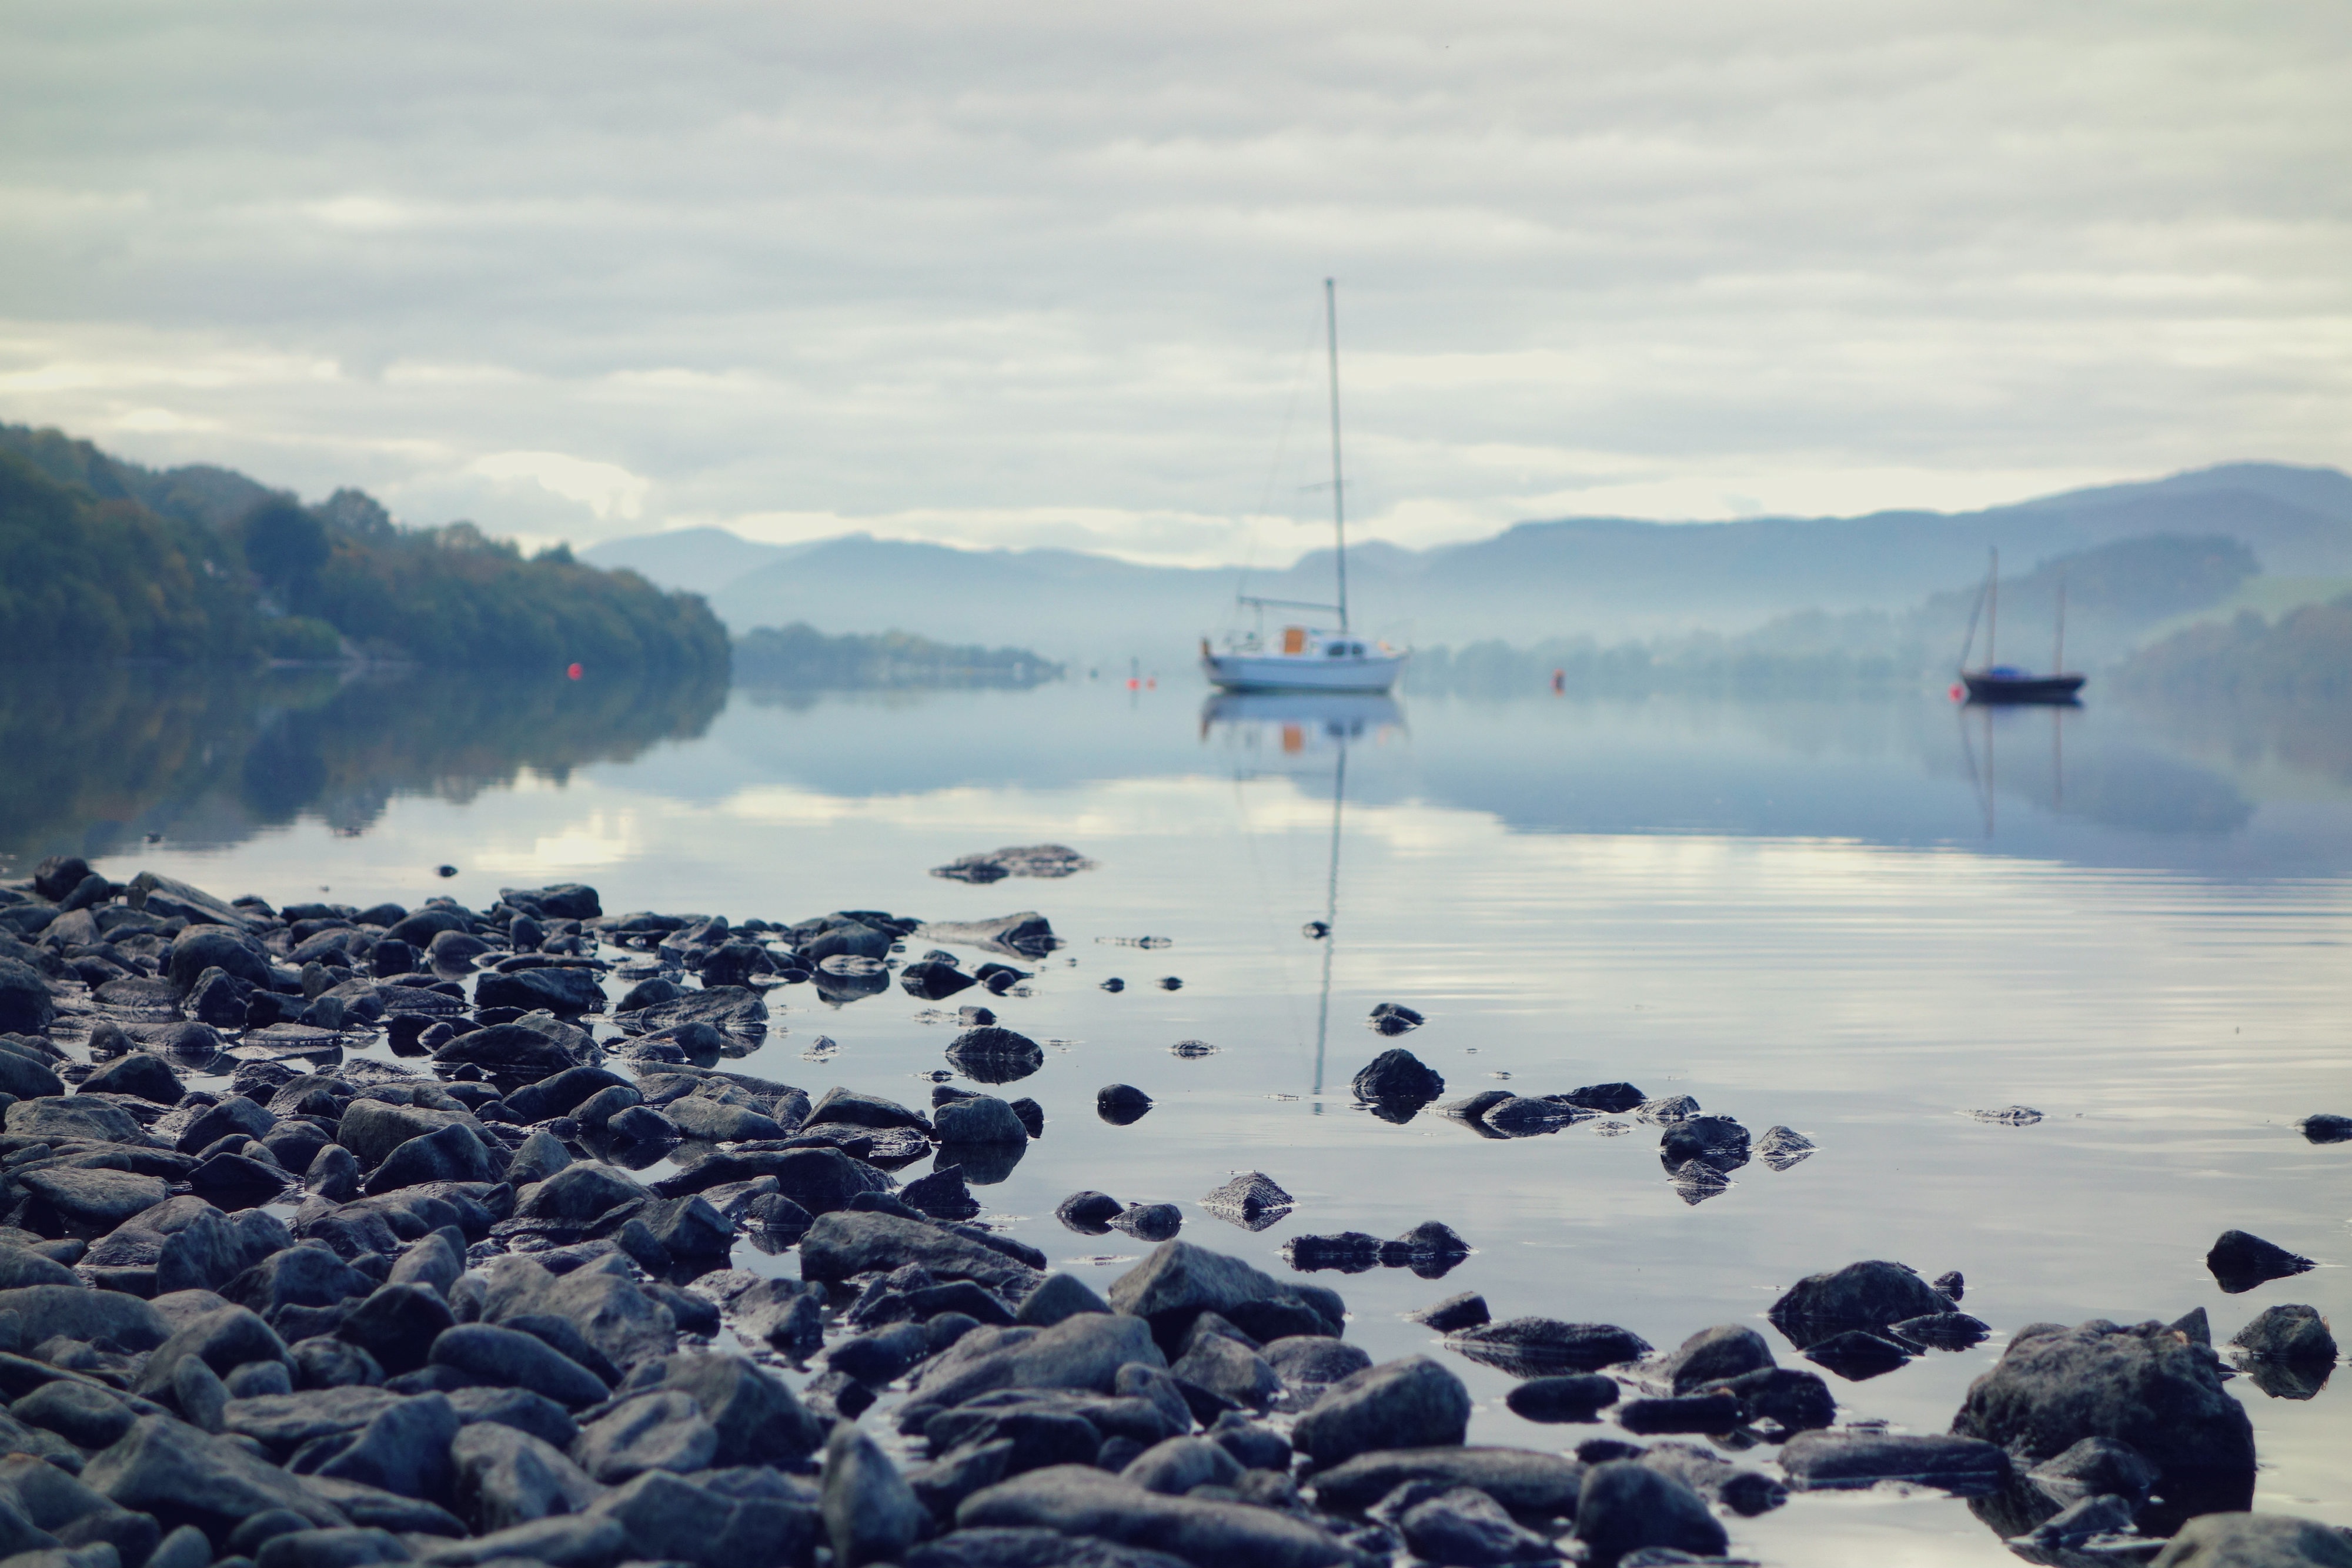
beach, sea, coast, water, ocean, snow, winter, cloud, morning, shore, wave, lake, ice, reflection, weather, bay, arctic, arctic ocean, mudflat, atmospheric phenomenon